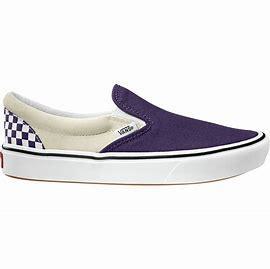
Brand: Vans
Model: Comfycush Slip On